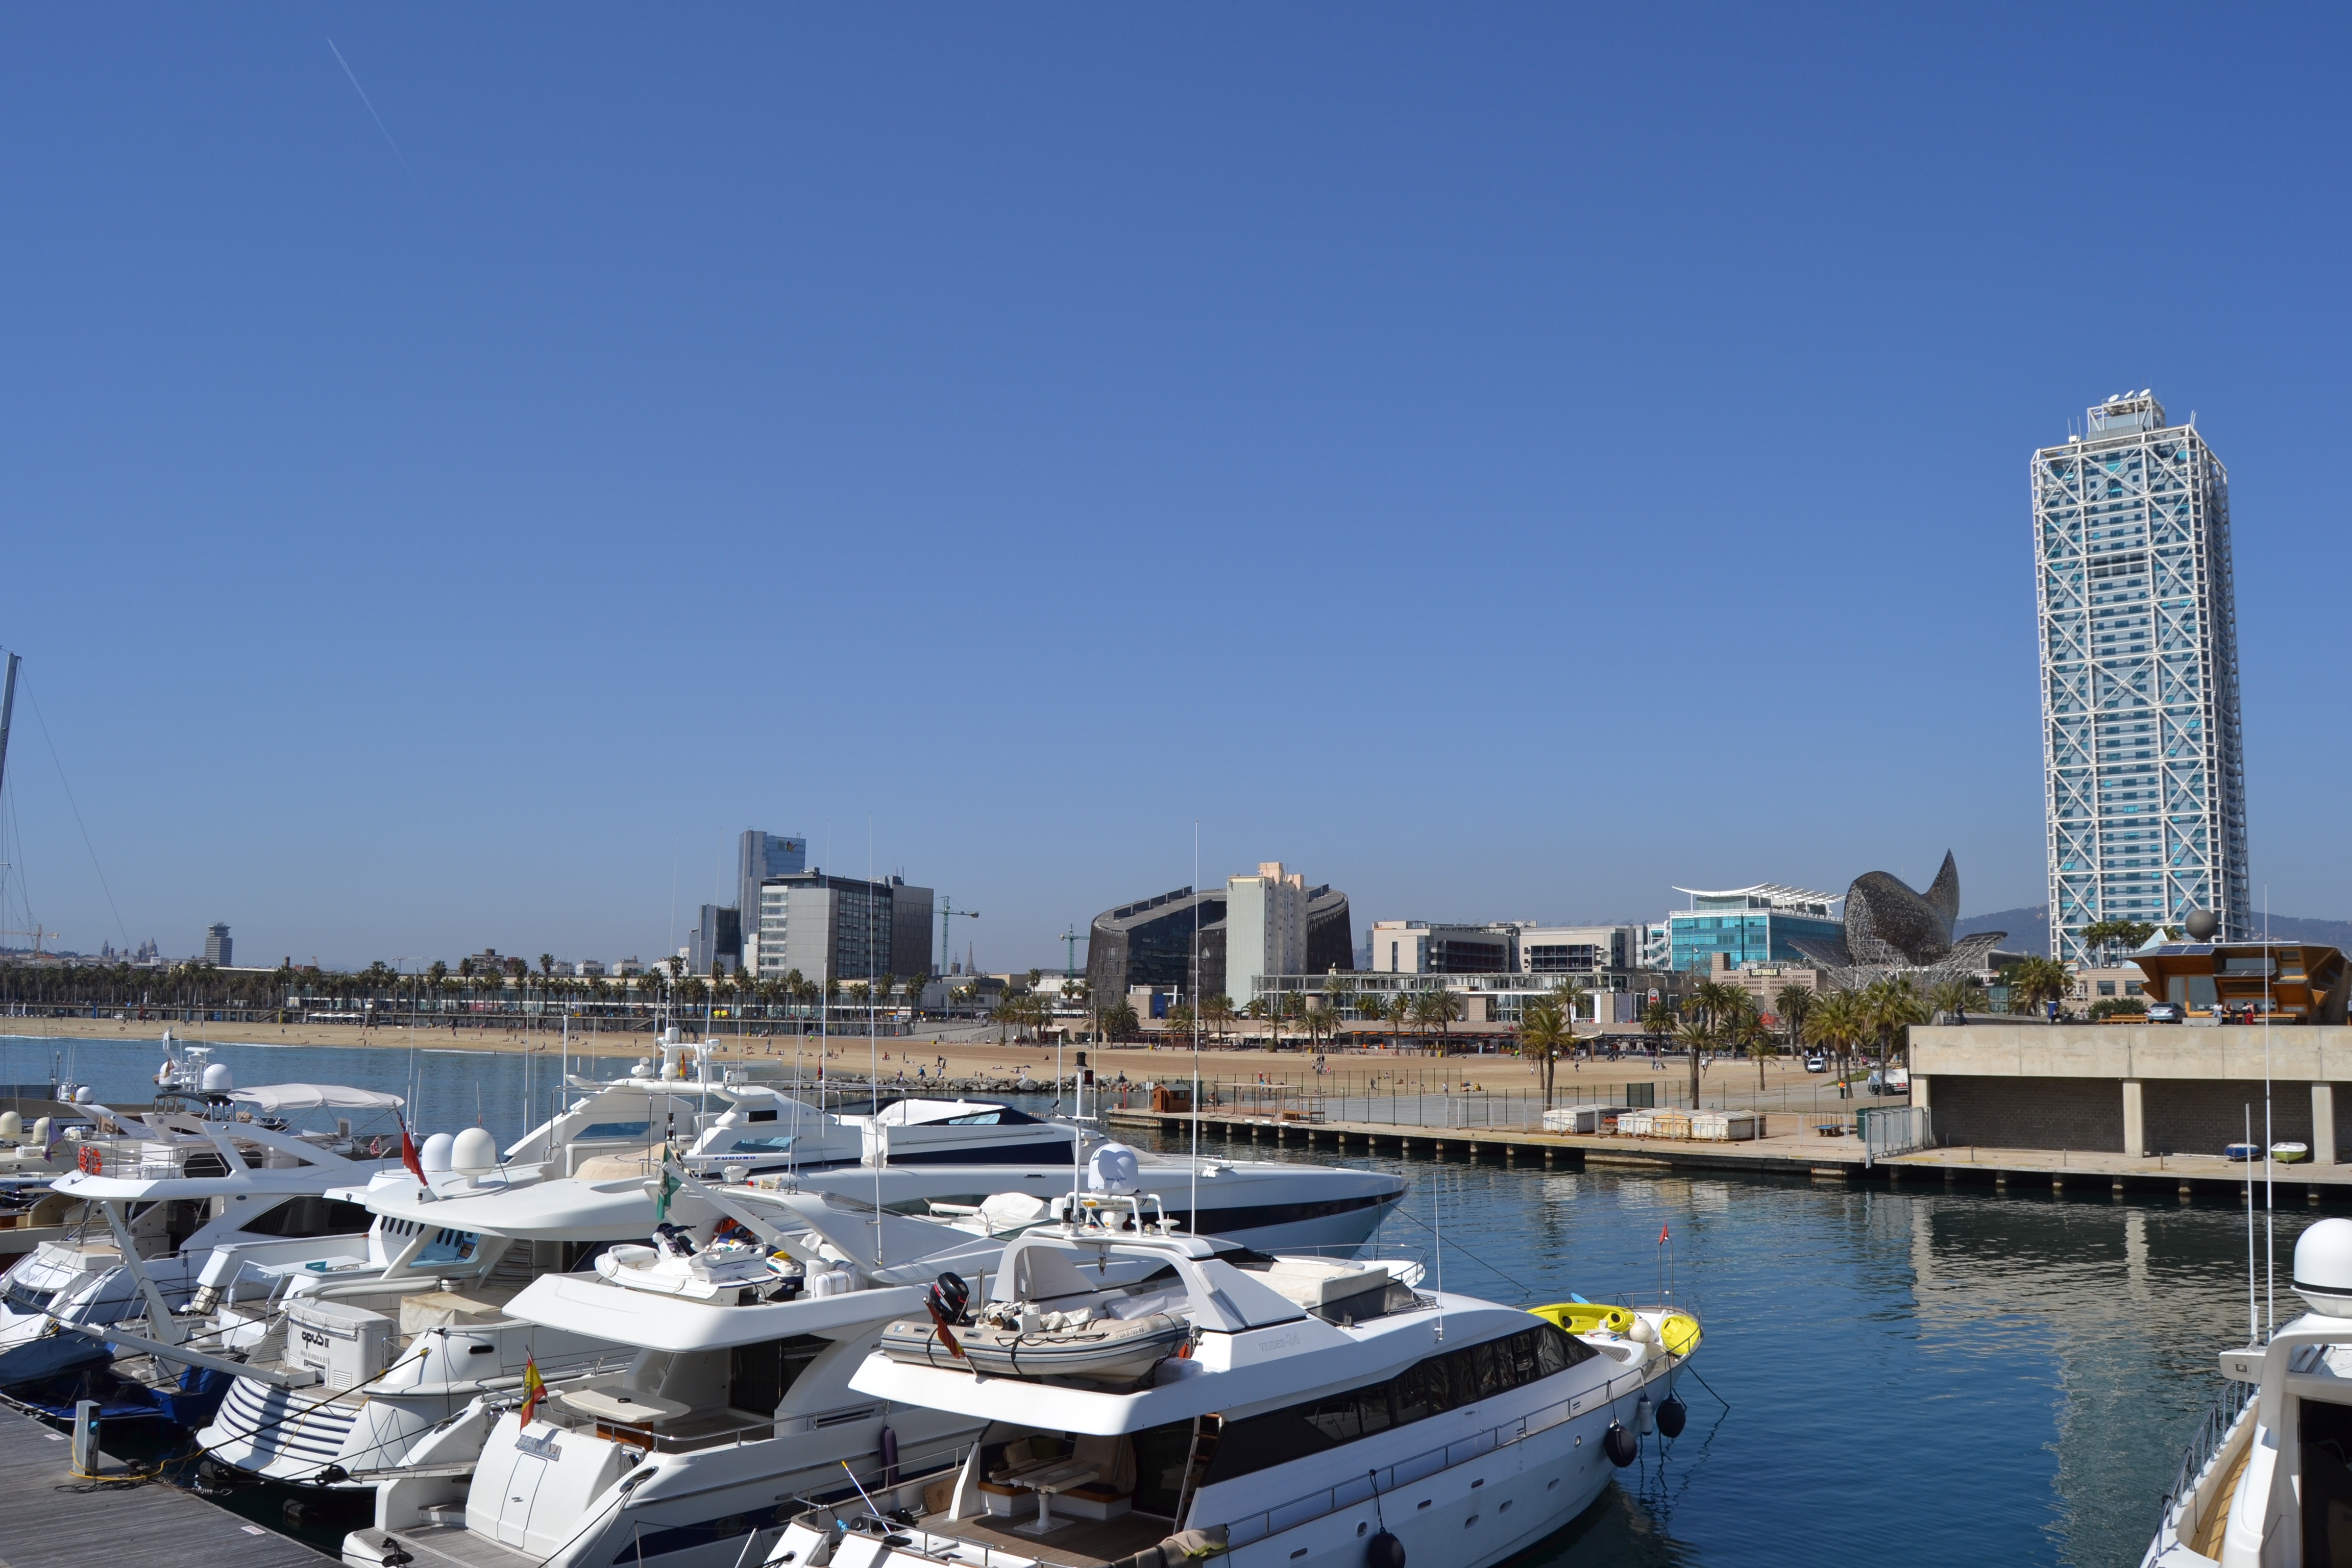
sea, water, dock, sky, boat, vehicle, yacht, harbor, marina, port, barcelona, waterway, ferry, passenger ship, port olimpic